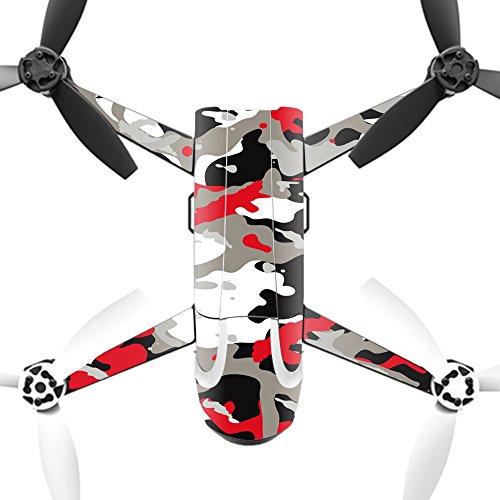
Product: MightySkins Skin Compatible with Parrot Bebop 2 - Red Camo | Protective, Durable, and Unique Vinyl Decal wrap Cover | Easy to Apply, Remove, and Change Styles | Made in The USA
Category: Toys & Games | Hobbies | Remote & App Controlled Vehicles & Parts | Remote & App Controlled Vehicles | Quadcopters & Multirotors
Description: SET THE TREND: Show off your unique style with MightySkins for your Parrot Bebop 2 Don’t like the Red Camo skin We have hundreds of designs to choose from, so your Bebop 2 will be as unique as you are.
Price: $16.99